Prehistoric Orkney

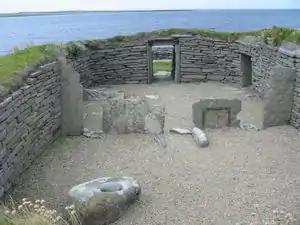
The interior of Knap of Howar

Knap of Howar Neolithic farmstead is probably the oldest preserved house in northern Europe. Situated on the island of Papa Westray (which may have been combined with nearby Westray in the early Neolithic), the farmstead consists of two adjacent rounded rectangular thick-walled buildings with low doorways linked by a passageway. This structure was inhabited for 900 years from 3700 BC but was evidently built on the site of an even older settlement. Unstan ware pottery pieces were found on the site, which was only discovered in the 1920s when this part of the coastline was exposed by gales and tides.